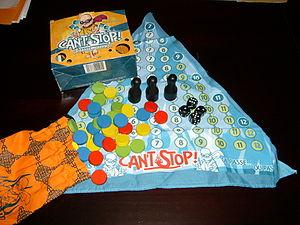
Can't Stop est un jeu de société créé par Sid Sackson en 1980 et édité pour la première fois en France par Miro Meccano en 1981. Le jeu a ensuite été publié en 1991 par Franjos et assorti d'un thème sur l'escalade proche de l'esprit du jeu. En 2006, Asmodée a adapté Can't Stop pour le public francophone sous la forme d'un jeu en sac, facile à emporter, avec un thème tibétain.